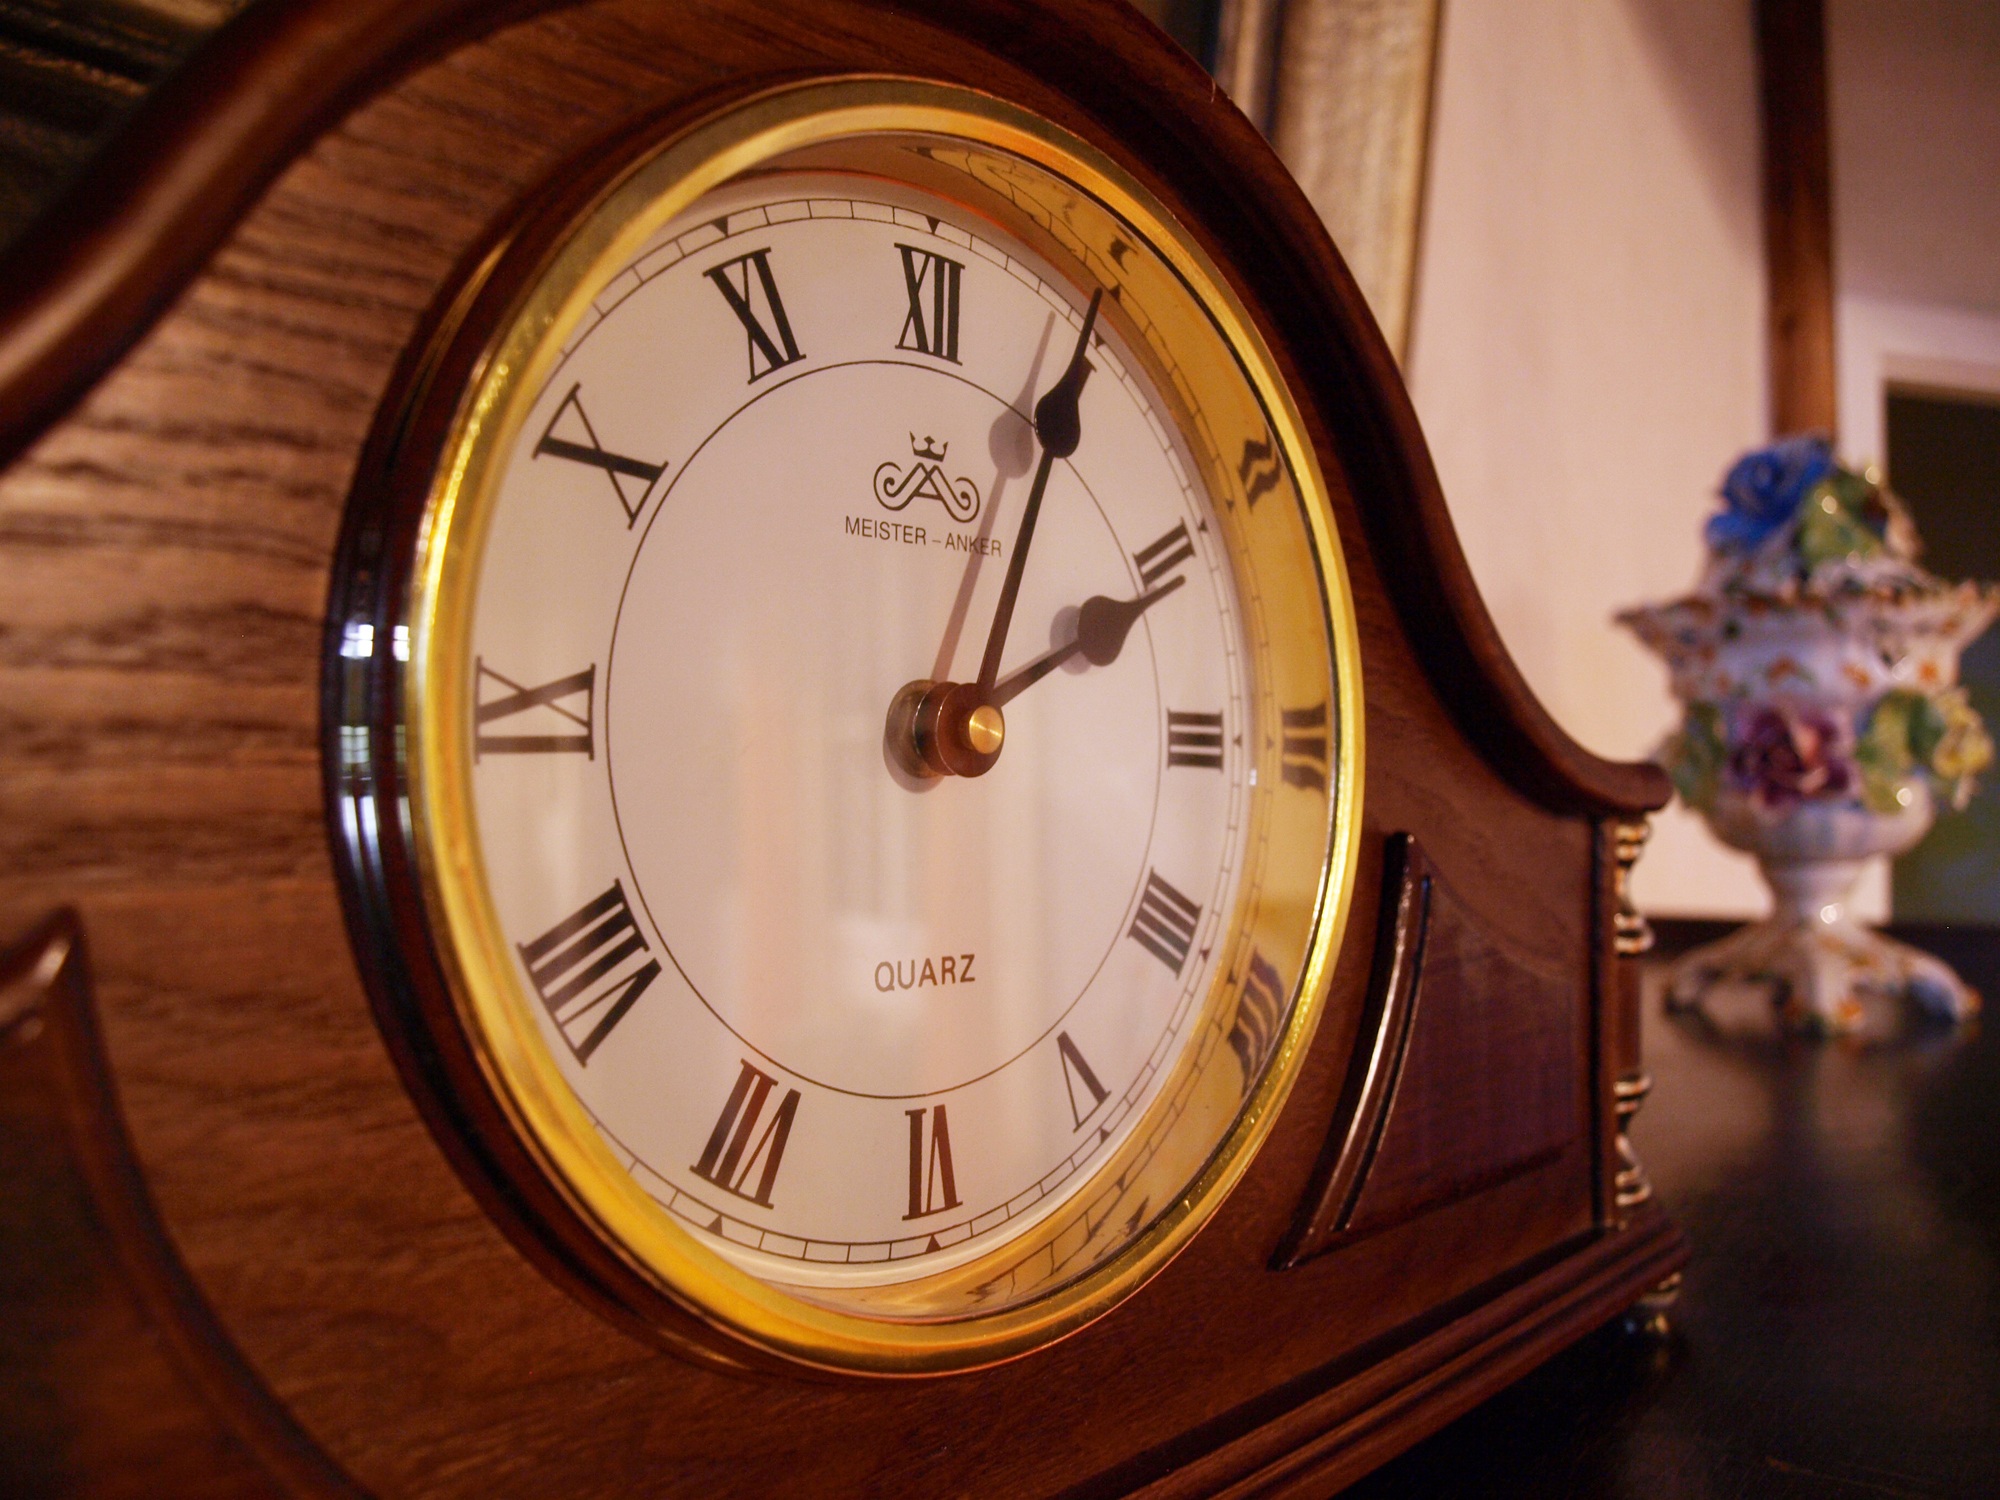
watch, hand, clock, time, old, nostalgia, furniture, decor, timepiece, dial, roman, past, pointer, home accessories